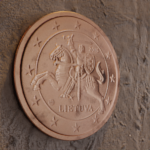
Coin value: 1cent
Country: lt
Edition: standard